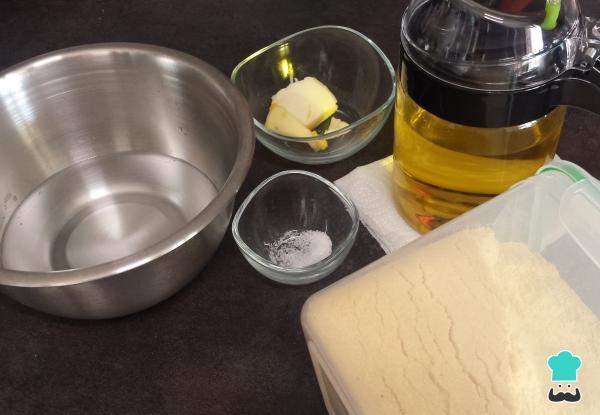
El primer paso para hacer estas ricas arepas fritas venezolanas es reunir todos los ingredientes.Como ves, en la lista he puesto queso parmesano, pero esto no forma parte de la receta original, es simplemente un ingrediente extra que a mi personalmente me gusta incluir porque le da un toque de sabor especial a la masa.